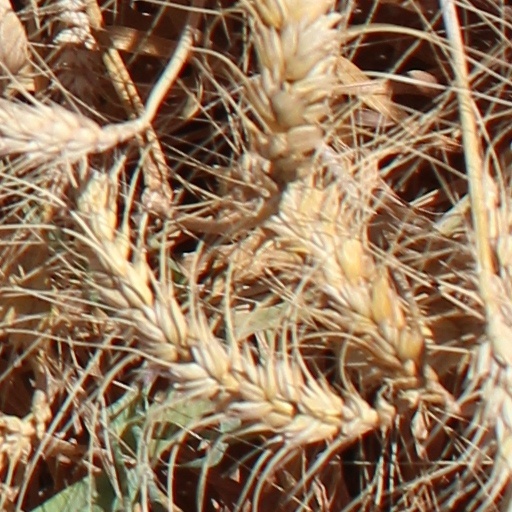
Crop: wheat